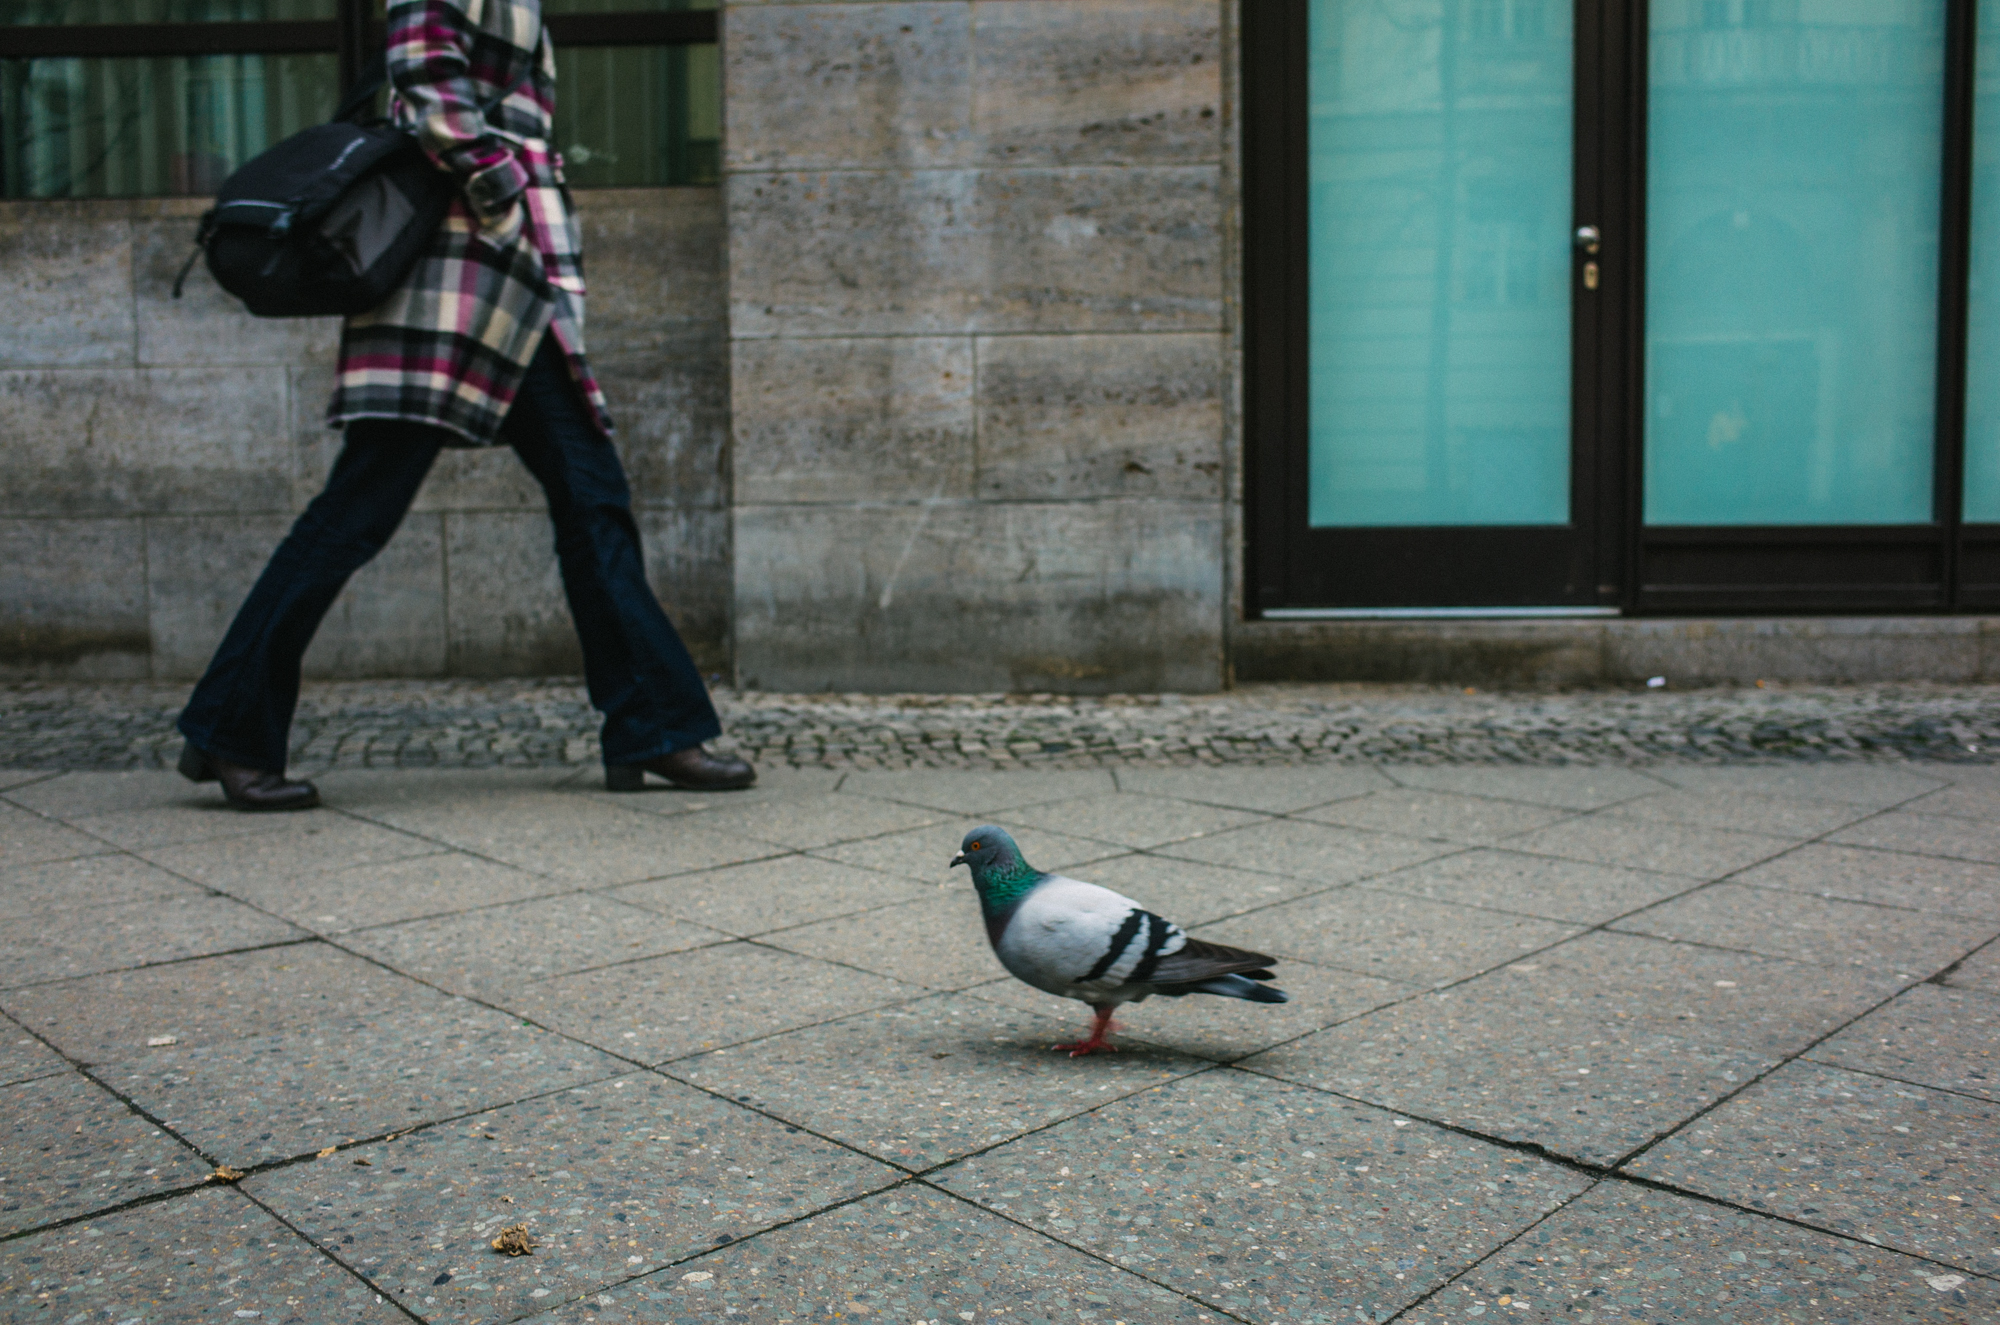
bird, road, street, sidewalk, city, wall, asphalt, recreation, beak, streetphotography, infrastructure, vertebrate, ricoh, ricohgr, gr, berlin, streetphoto, strasenfotografie, strasenfoto, flooring, road surface, urban area, pigeons and doves